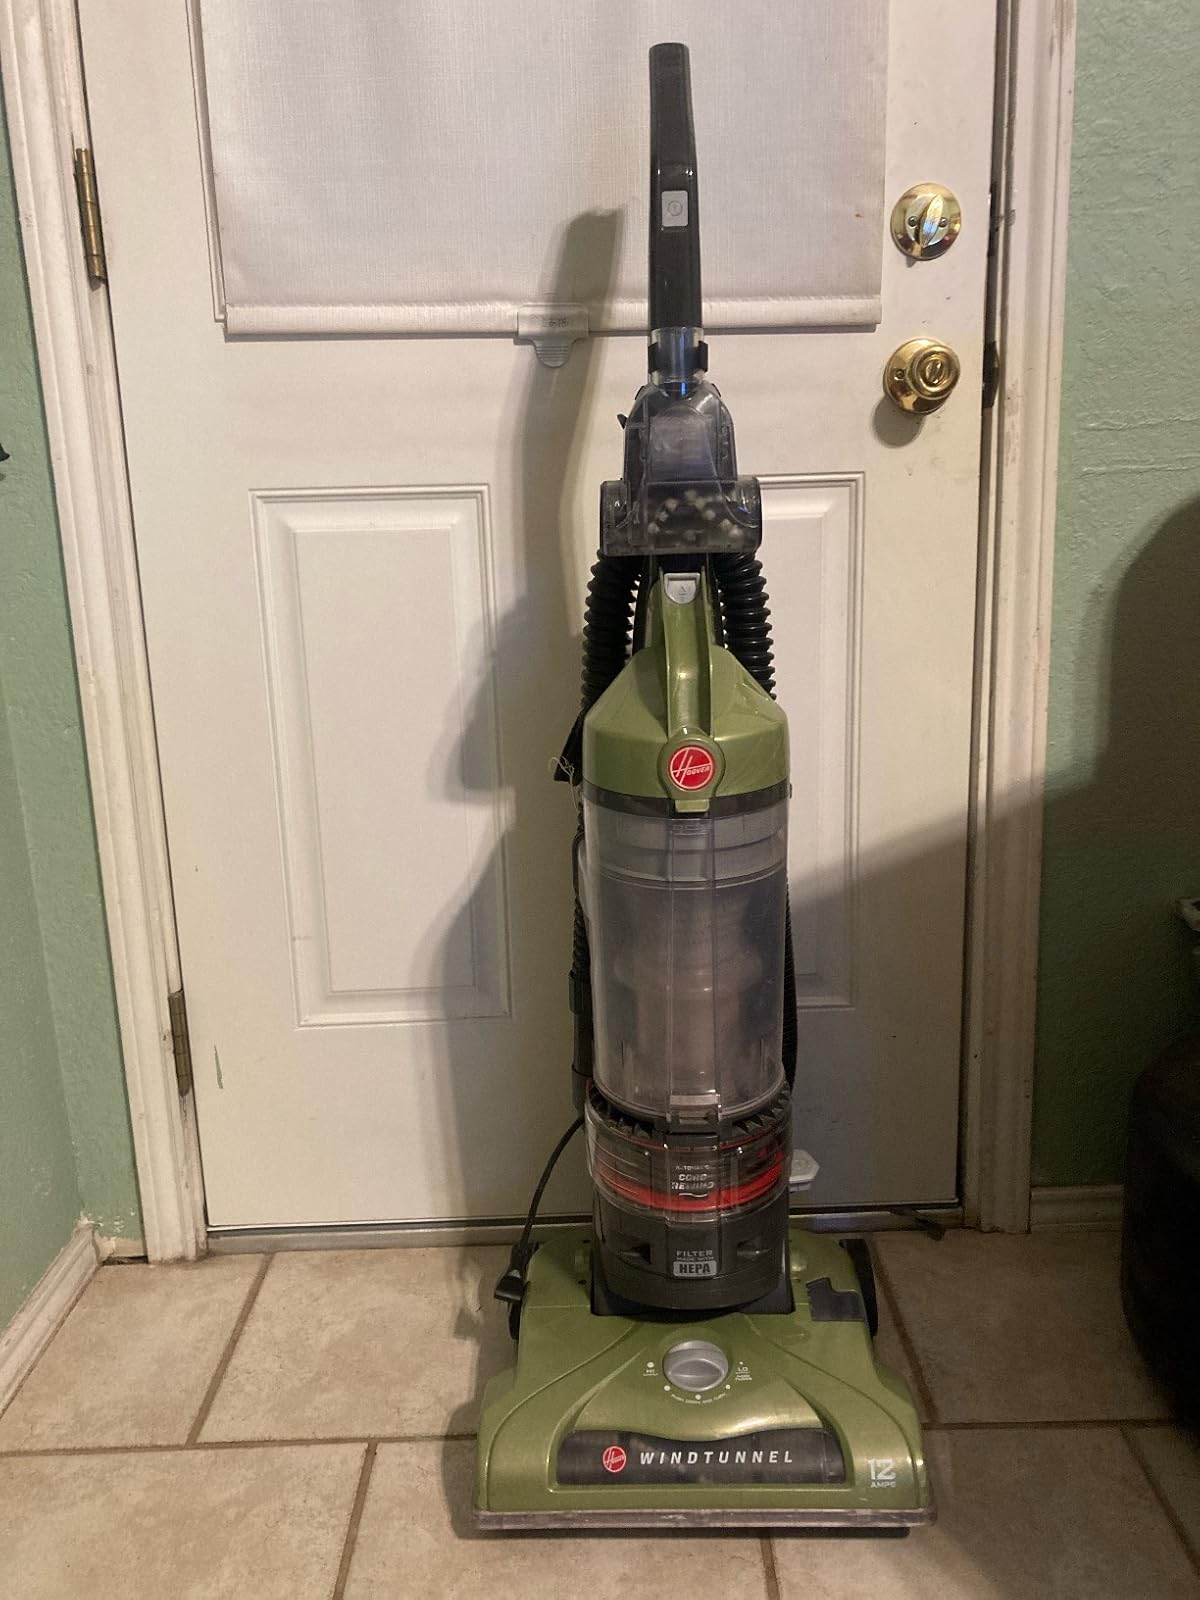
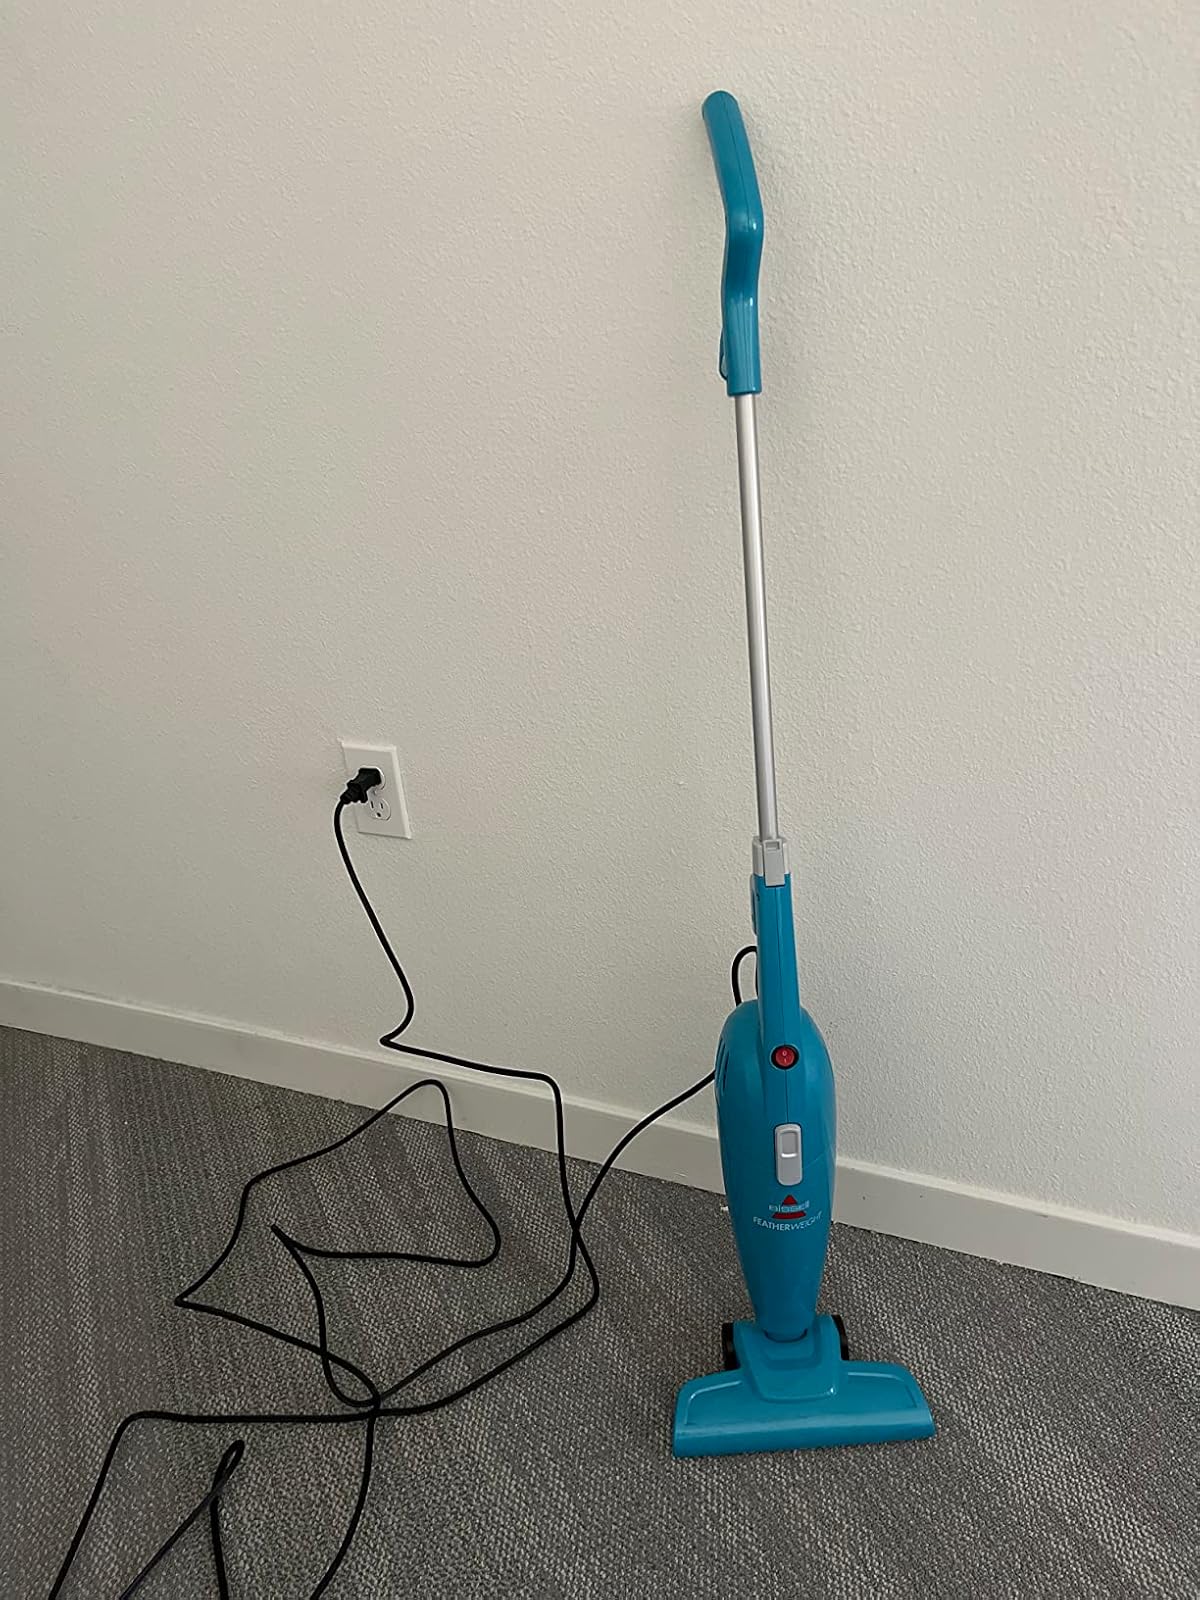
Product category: items_vacuum
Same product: no